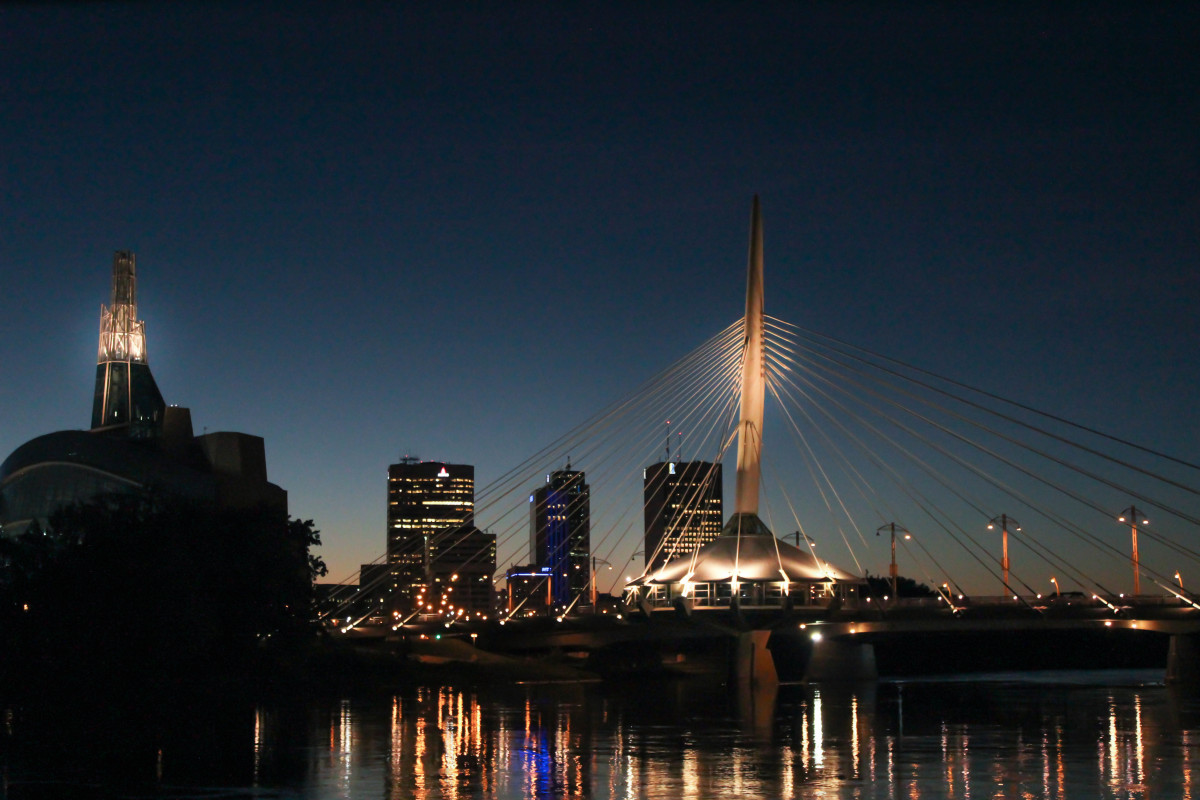
Tags: architecture, bridge, skyline, night, building, city, skyscraper, cityscape, dusk, evening, reflection, tower, landmark